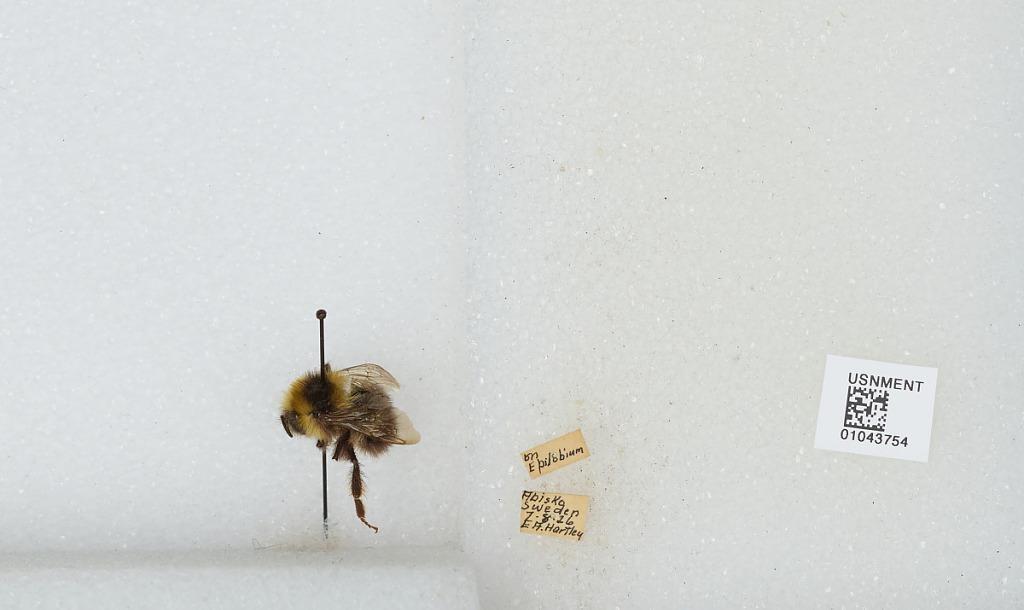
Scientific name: Bombus sp.
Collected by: E. Hartley
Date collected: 1926-8-7
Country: Sweden
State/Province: Norrbotten
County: Kiruna
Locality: Abisko
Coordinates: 68.35, 18.82